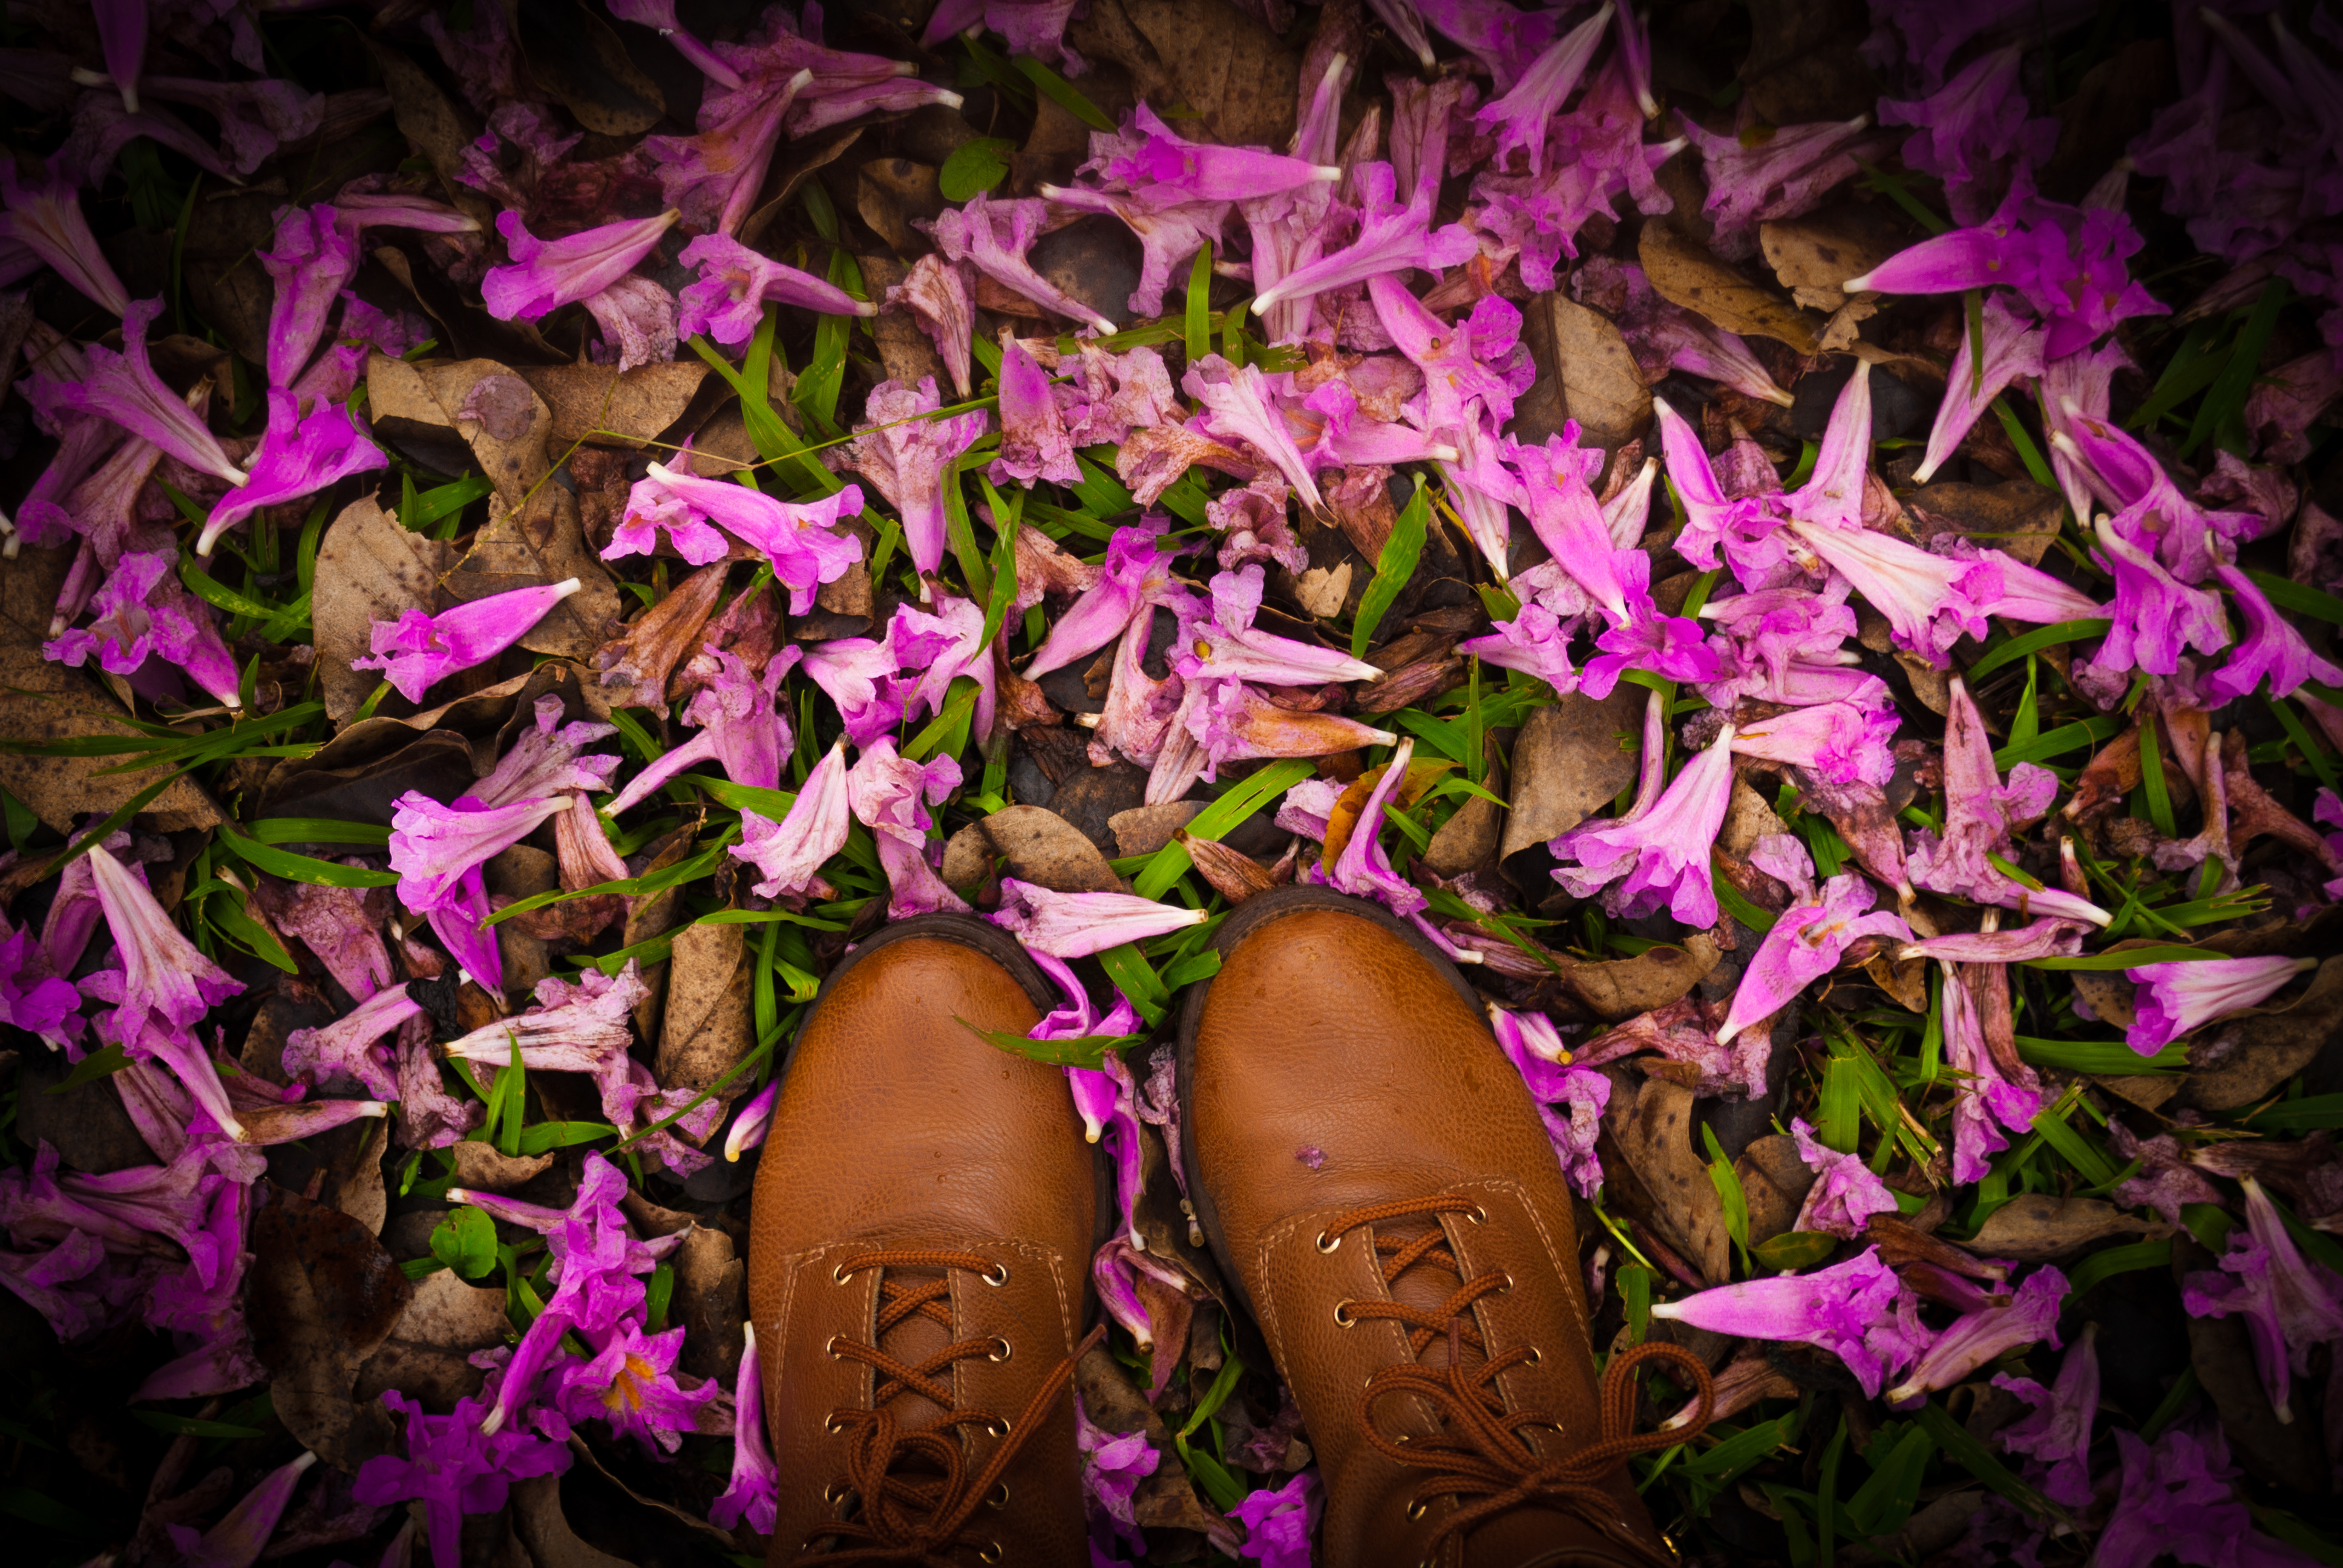
autumn, color, texture, boots, photo, photography, flowers, leaves, purple, flower, plant, flora, violet, leaf, spring, petal